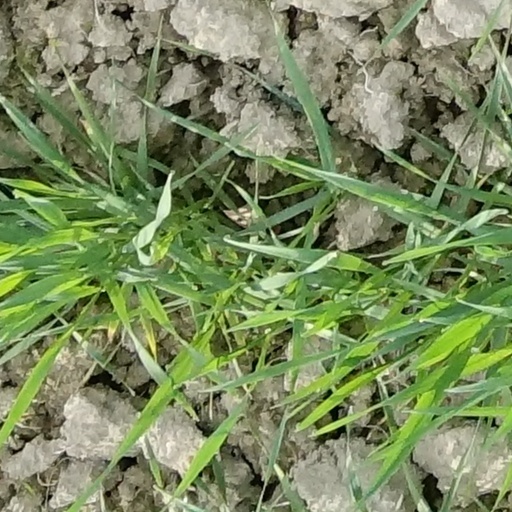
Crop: wheat